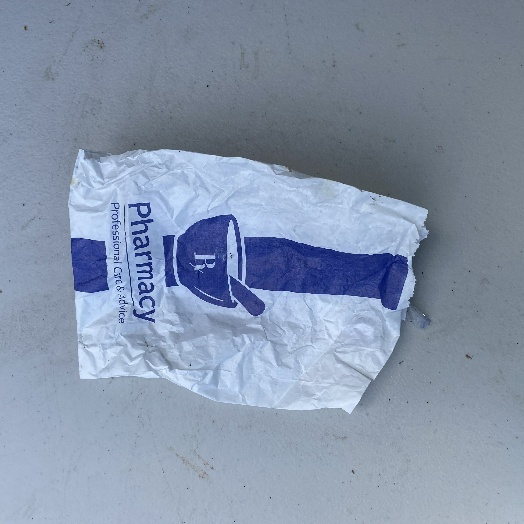
Label: Paper